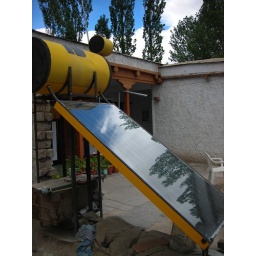
solar water heater on the roof of my guesthouse in Leh